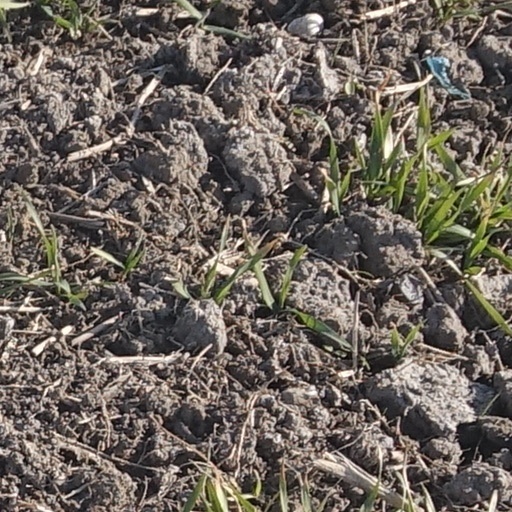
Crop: wheat